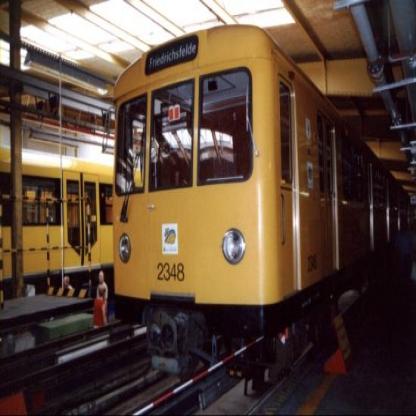
Scene: Indoor